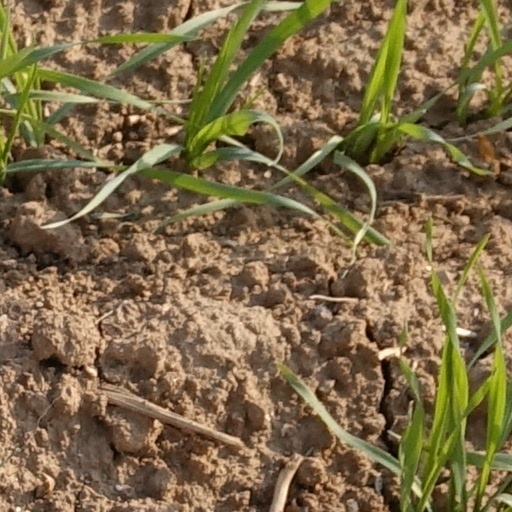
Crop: wheat